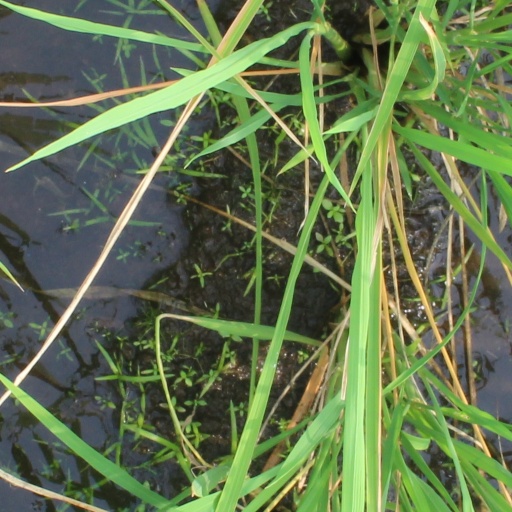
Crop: rice